Raymond O. Wells Jr.

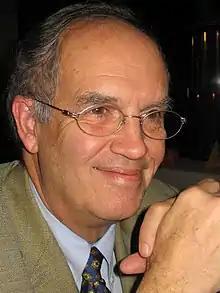
R. O. Wells Jr.

Raymond O'Neil Wells Jr. (born 1940), "Ronny", is an American mathematician, working in complex analysis in several variables as well as wavelets.